Třebešice Castle

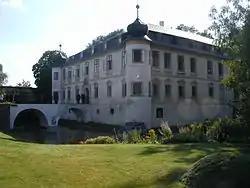
Třebešice Castle

Třebešice Castle is a castle in Třebešice in the Central Bohemian Region of the Czech Republic.